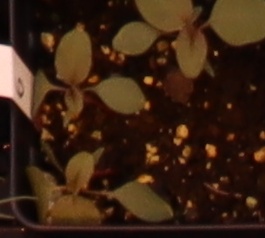
Label: Redroot Pigweed